Abram Hewitt

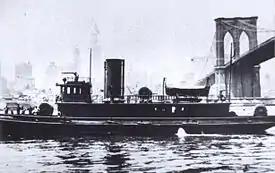
The fireboat "Abram S. Hewitt" in 1903

Abram Hewitt died at his New York City home on January 18, 1903, and was interred at Green-Wood Cemetery. His last words, after he took his oxygen tube from his mouth, were "And now, I am officially dead."